Špancirfest

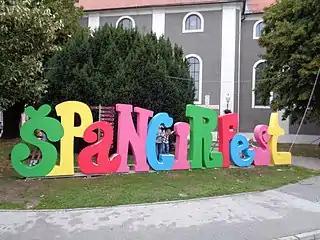
"Špancirfest" inscription in giant letters

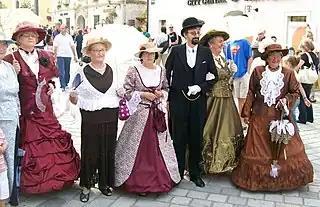
People in costumes walking at Špancirfest in 2008.

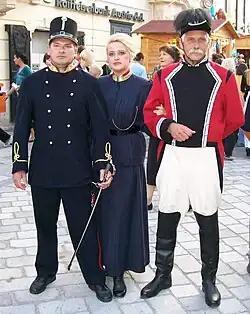
People in costumes walking at Špancirfest in 2008.

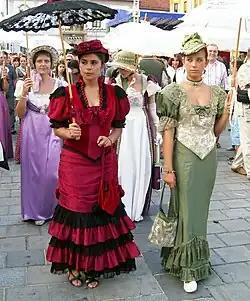
People in costumes walking at Špancirfest in 2008.

Špancirfest is a street festival which has been held every year since 1999 in Varaždin, Croatia, and lasts for 10 days.